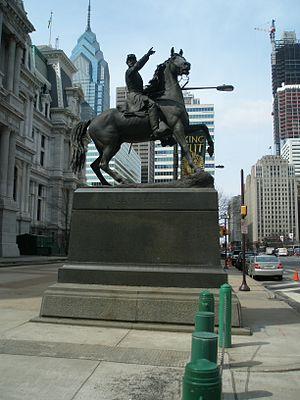
John Fulton Reynolds, né le 20 septembre 1820 à Lancaster et mort le 1ᵉʳ juillet 1863 à Gettysburg, est un général de l'armée des États-Unis.